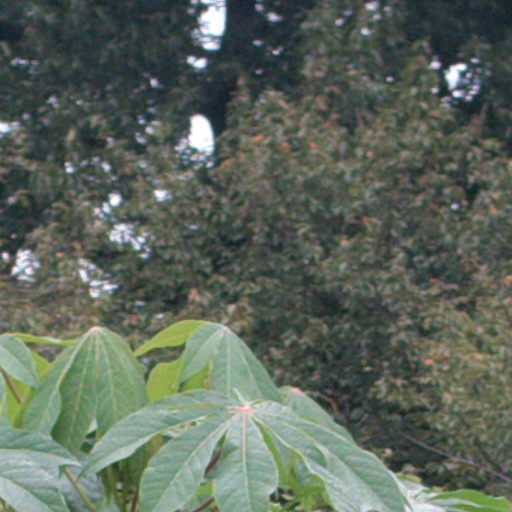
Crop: cassava